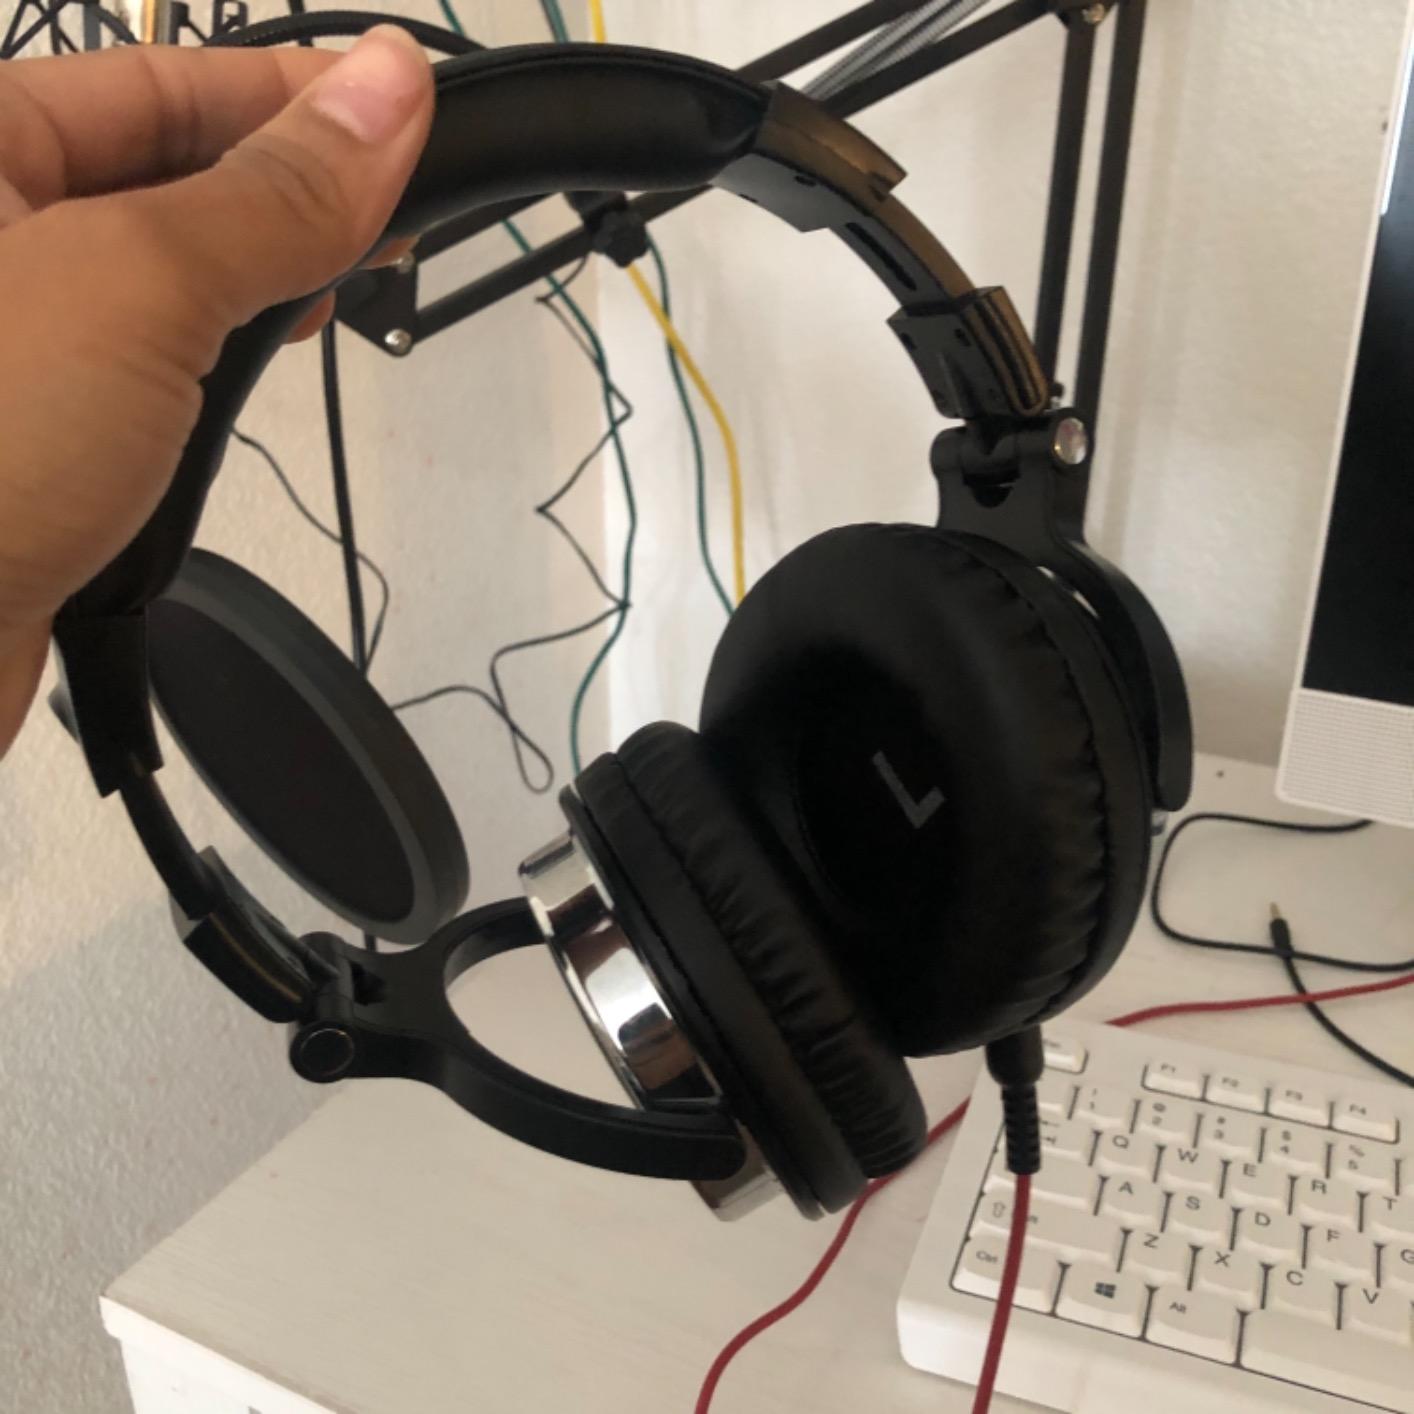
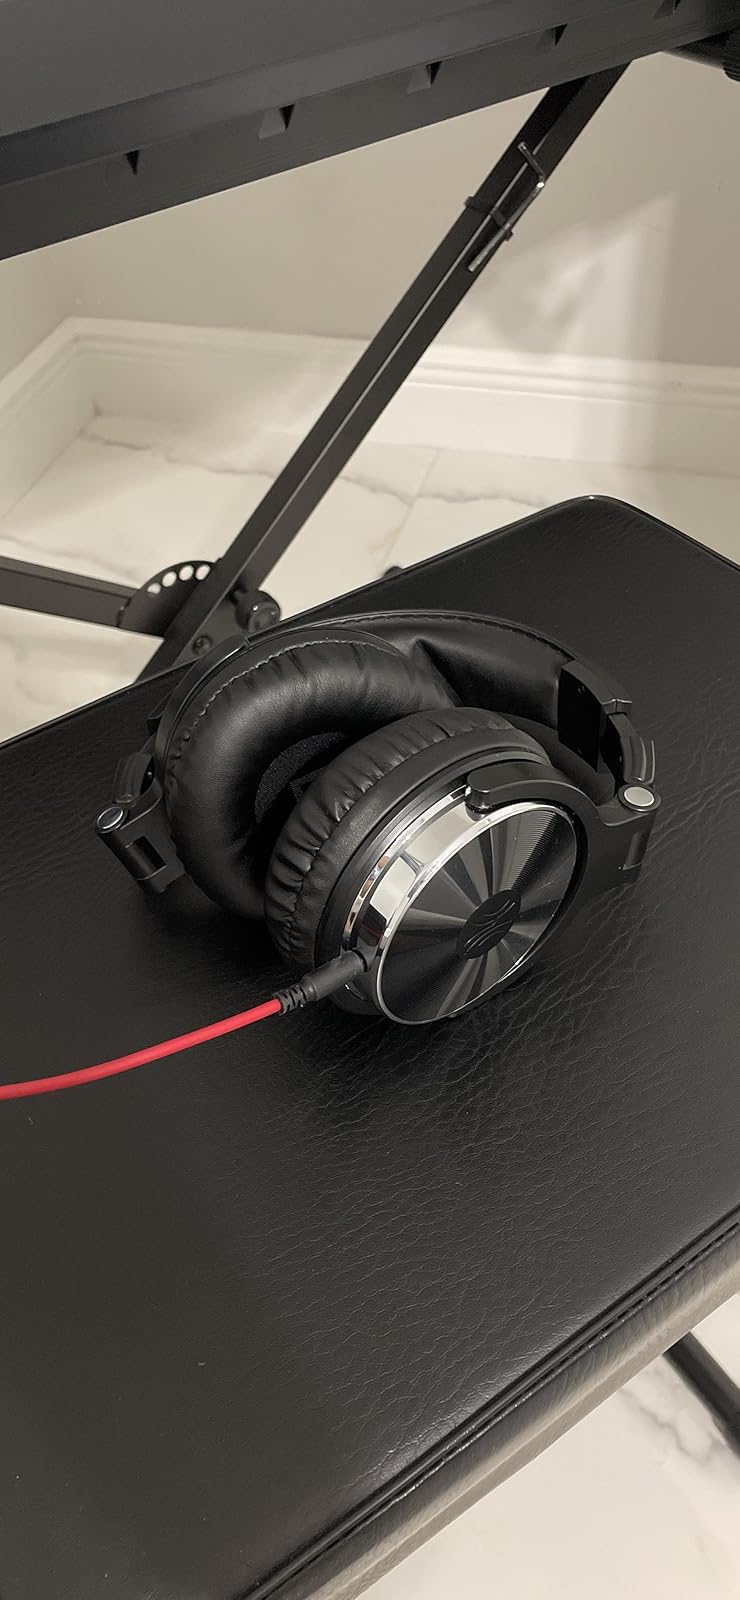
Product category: headphones
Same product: yes